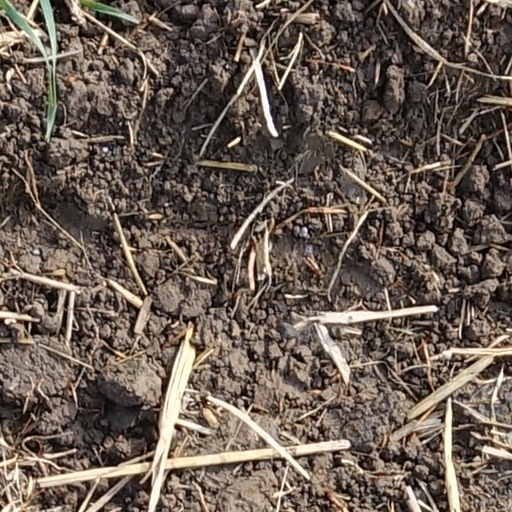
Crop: wheat